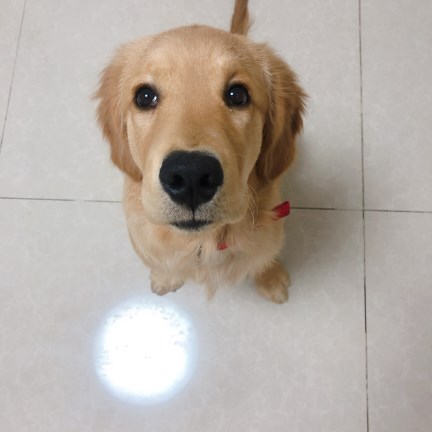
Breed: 5355-n000126-golden_retriever